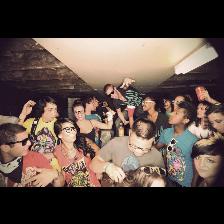
Label: Human